Basshunter

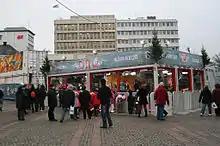
Musikhjälpen-house, Malmö, 2008

In 2008 and 2010, Basshunter appeared at the charity event Cash for Kids. He also appeared at the charity event Musikhjälpen in 2008. In February 2012, Norton Hill School's Quantock House organized a 20-hour charity sleep-over with Basshunter's song "Now You're Gone" playing non-stop, collecting more than £2,000 in the event to raise funds for the charities Time is Precious and Cancer Research UK. The event was repeated in 2015 with the same results.